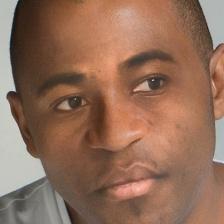
Label: faces